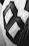
Number: 8